Franco Colomba

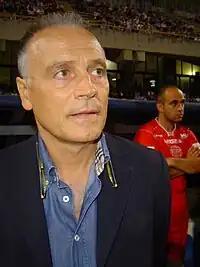
Colomba in 2008

Franco Colomba (born 6 February 1955) is an Italian football coach and former player, most recently in charge of Serie B club Livorno.